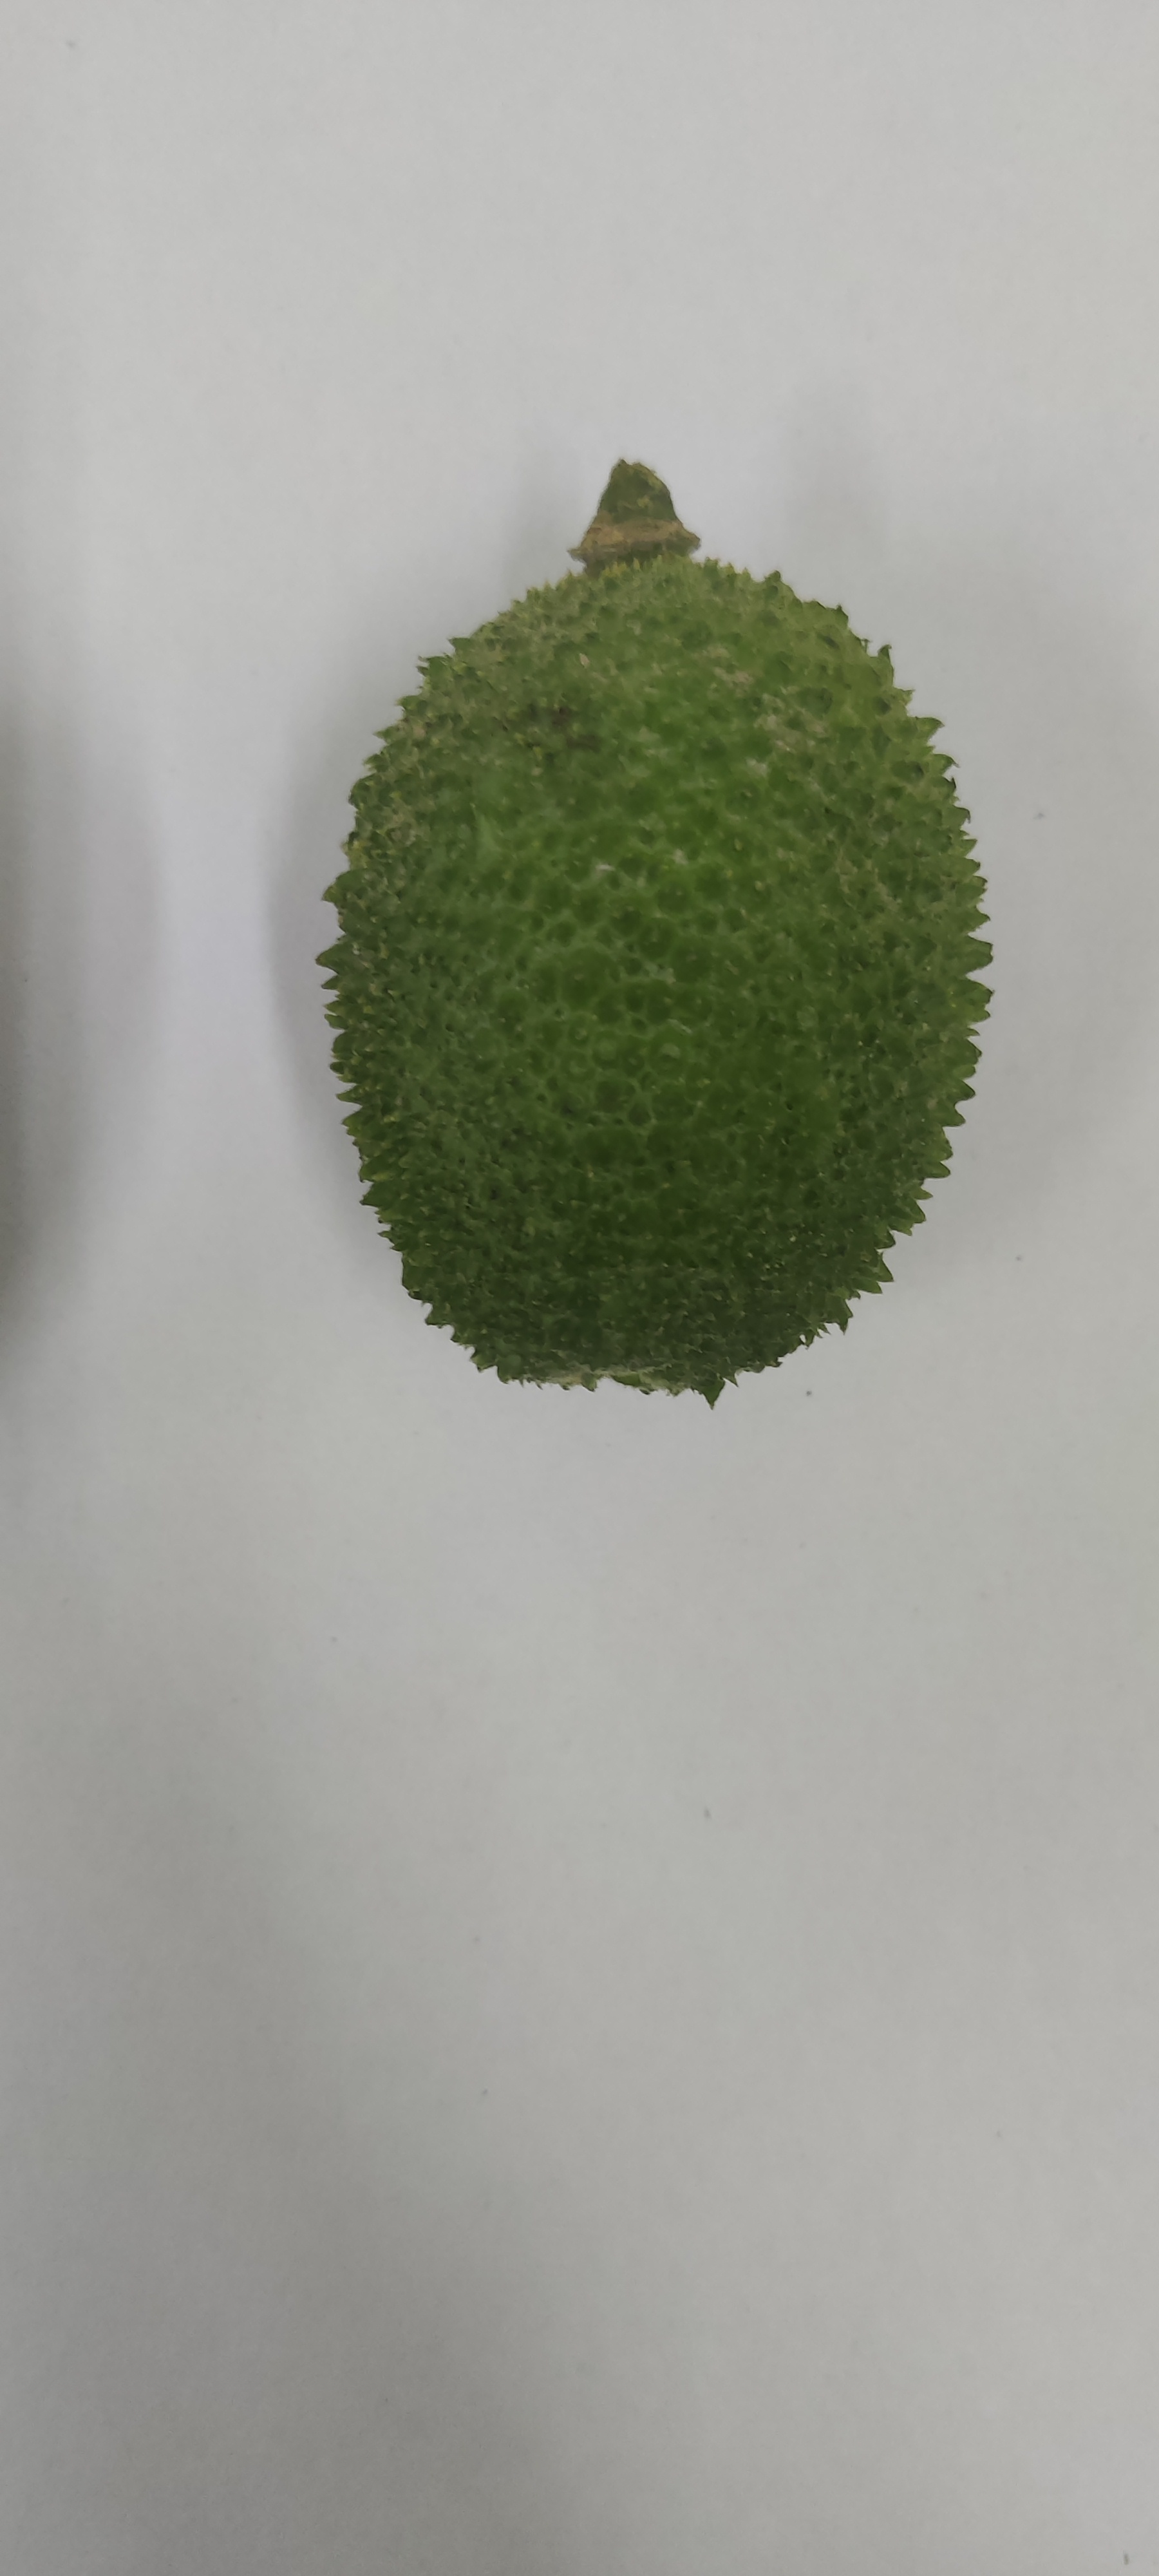
Crop: Spiny Gourd
Condition: Fresh